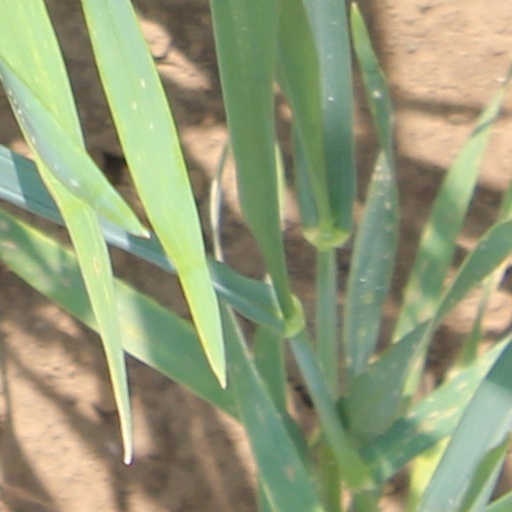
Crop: wheat